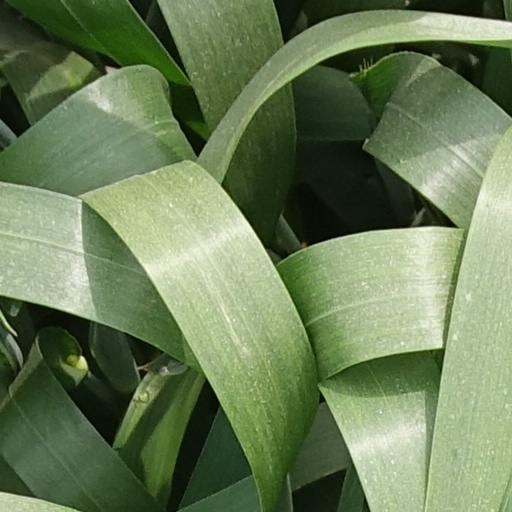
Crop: wheat